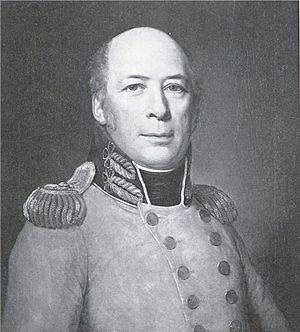
Peter Lotharius Oxholm
Peter Lotharius Oxholm var en dansk officer og generalguvernør i Vestindien.